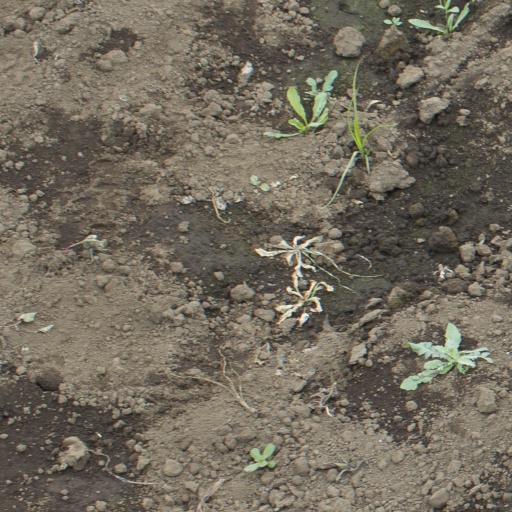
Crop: soybean